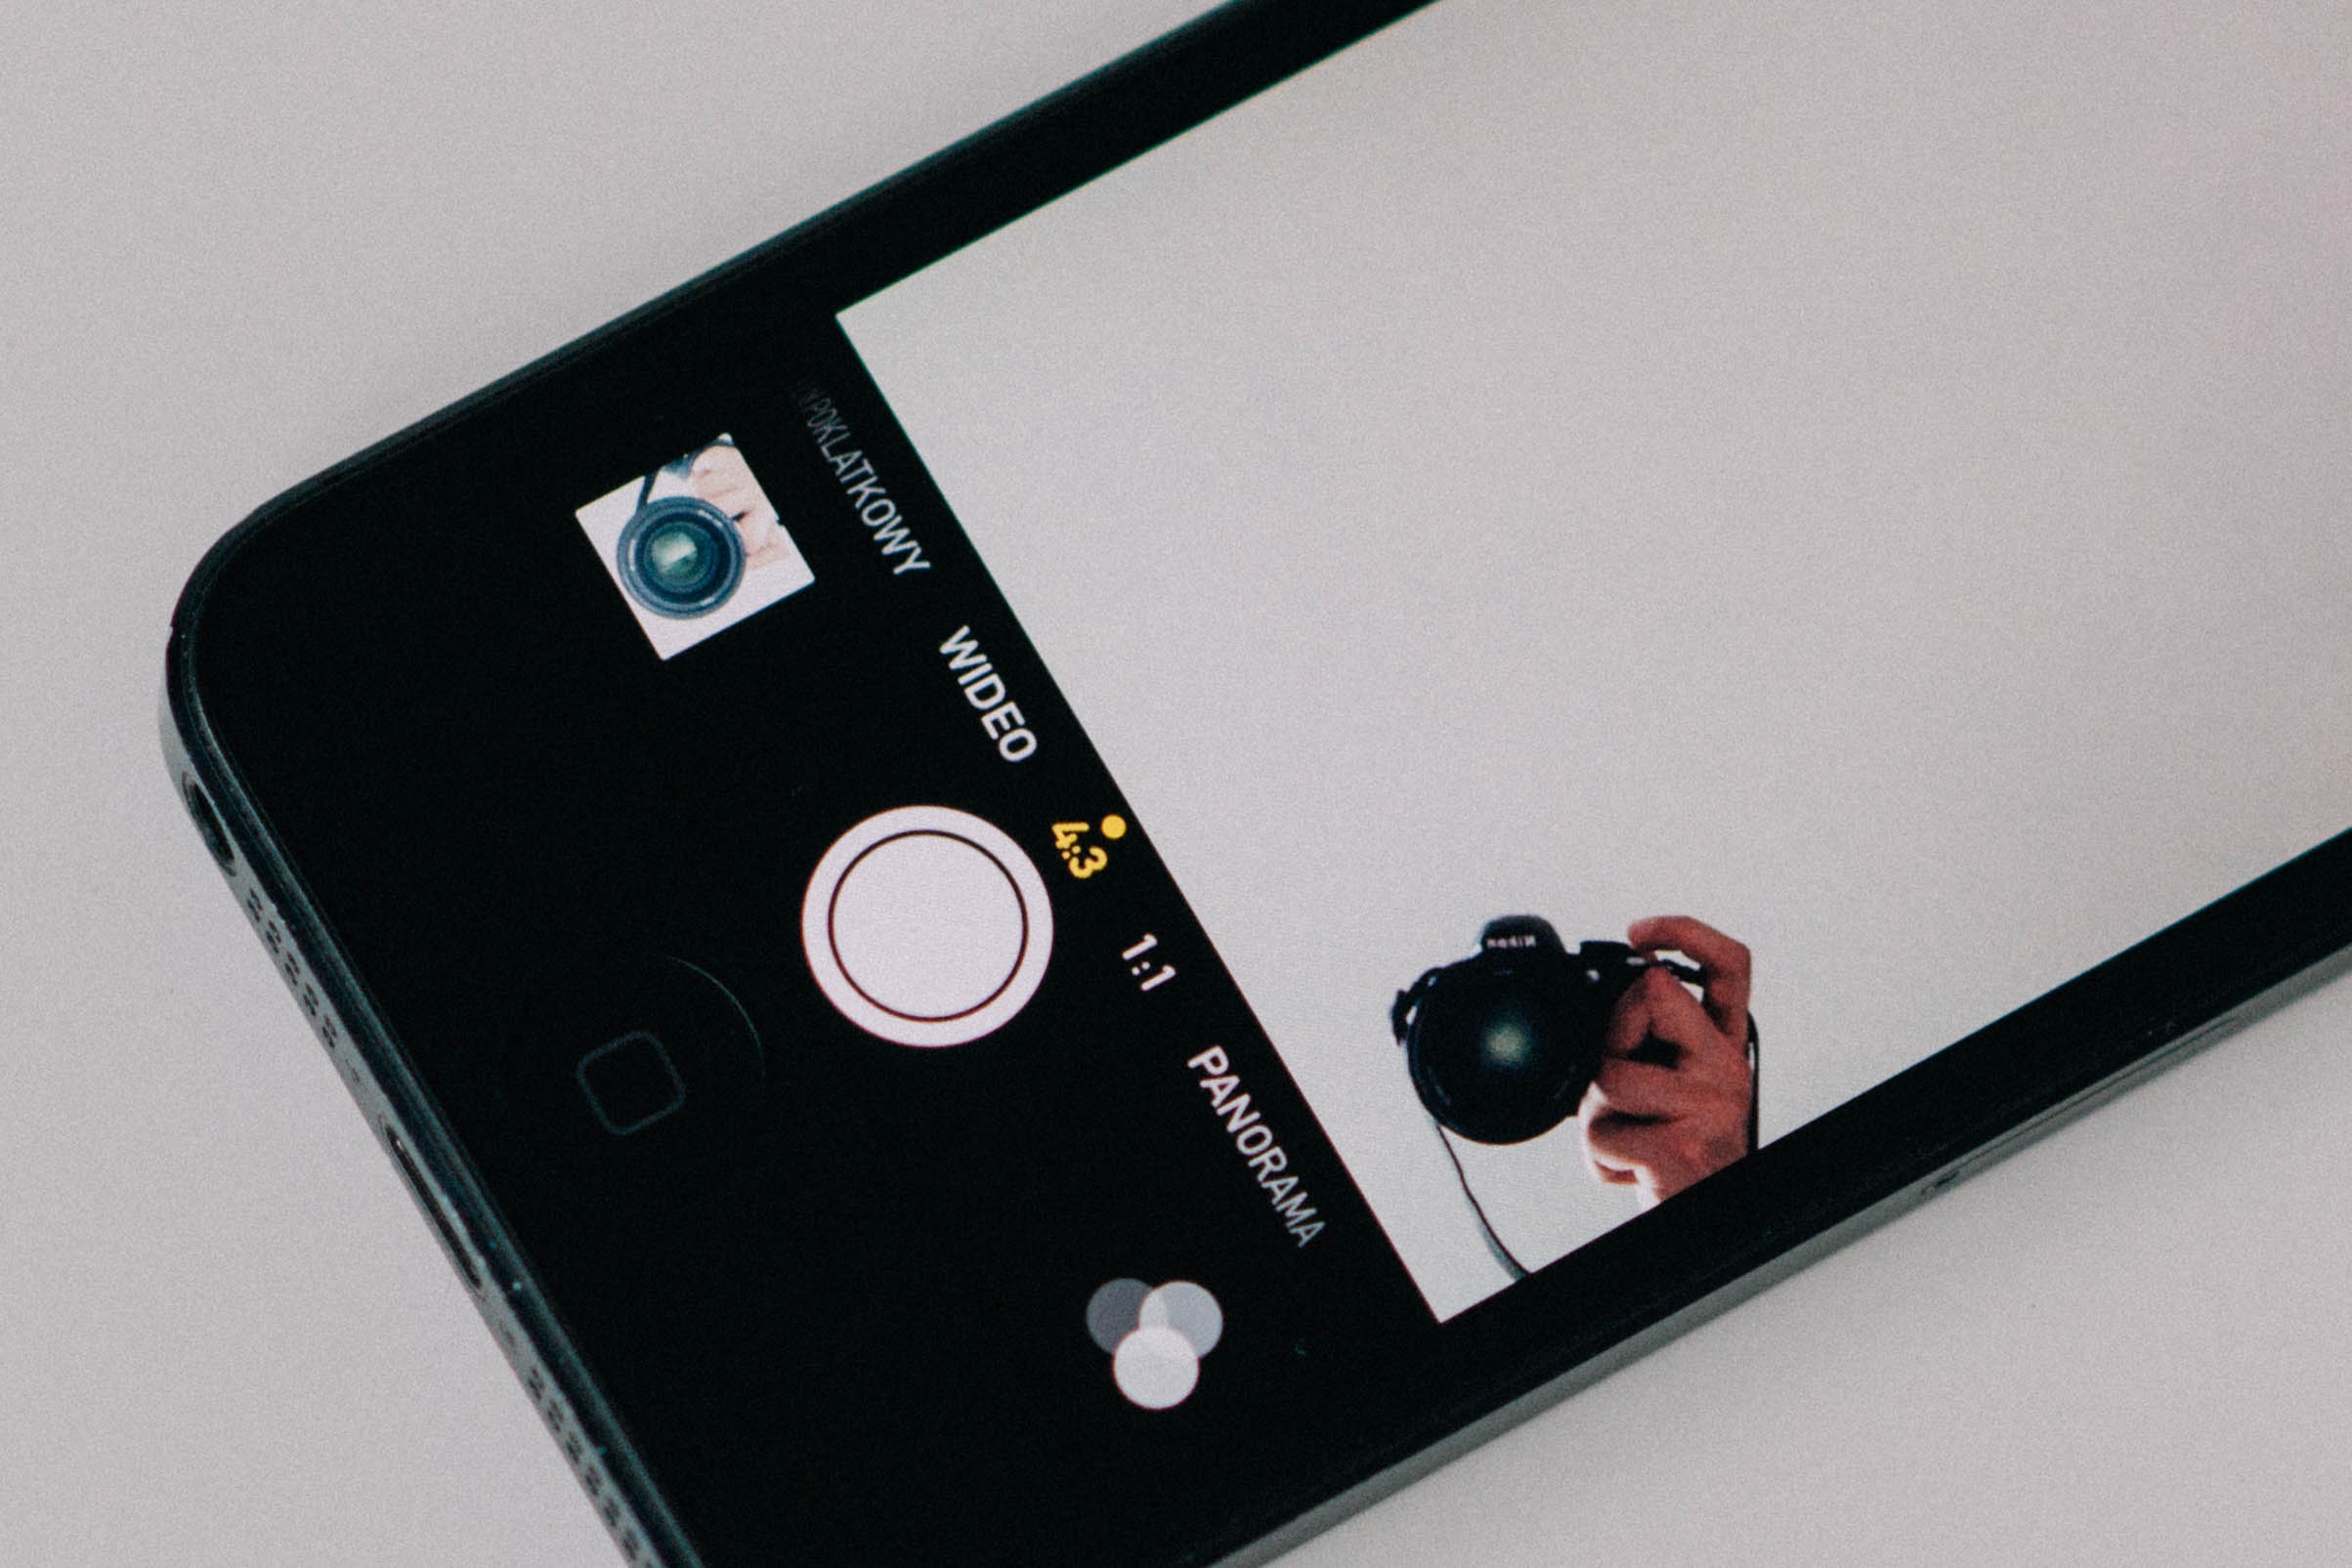
iphone, smartphone, technology, camera, photography, gadget, nikon, mobile phone, brand, product, electronics, picture, multimedia